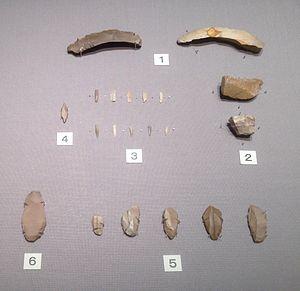
Outils provenant du site archéologique d'Araya. Araya, Nishikawaguchi, Nagaoka-shi, préfecture de Niigata. Honshu. Paléolithique: 18000 BP . Don de M. Hoshino Ryo, Tokyo National Museum. 1: (?)